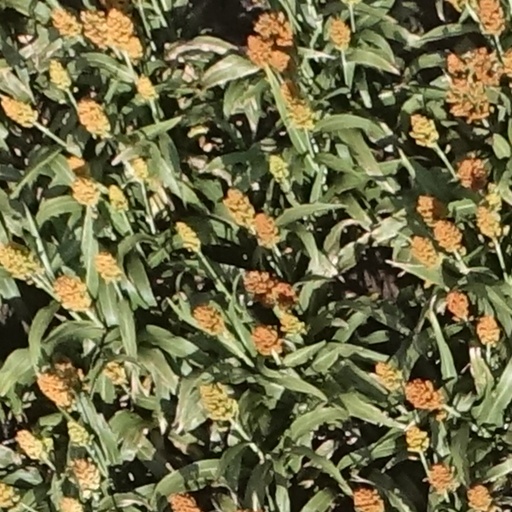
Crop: sorghum